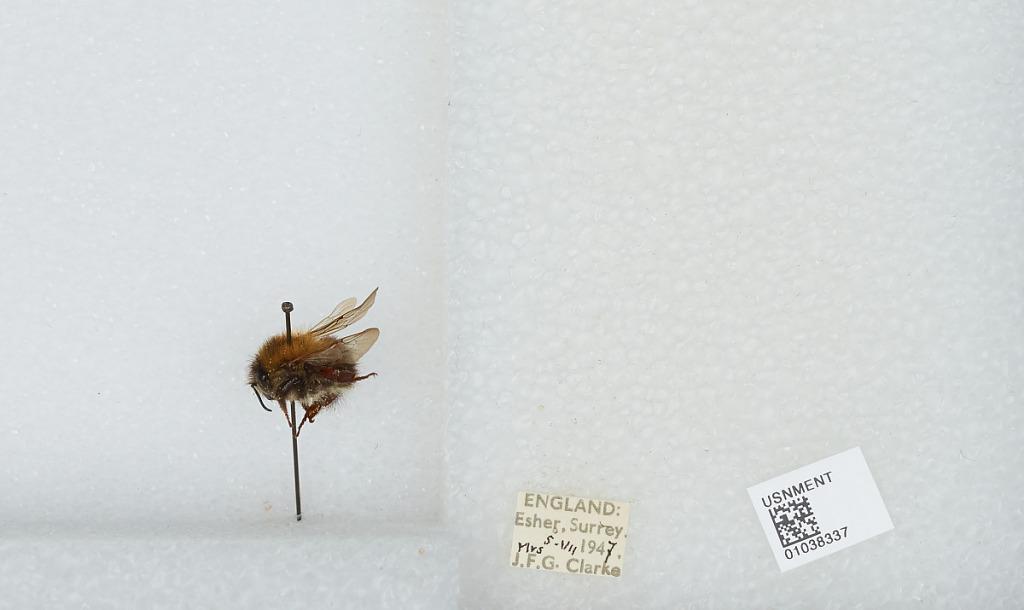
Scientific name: Bombus (Thoracobombus) pascuorum (Scopoli)
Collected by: J. Clarke
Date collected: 1947-7-5
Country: United Kingdom
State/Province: England
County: Surrey
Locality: Esher
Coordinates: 51.3691, -0.365